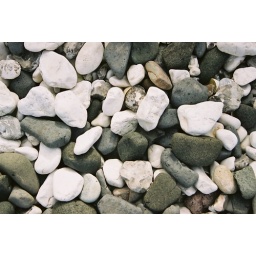
Pebbles on the north northern irish coast - lots of black, lots of white - not much in between.